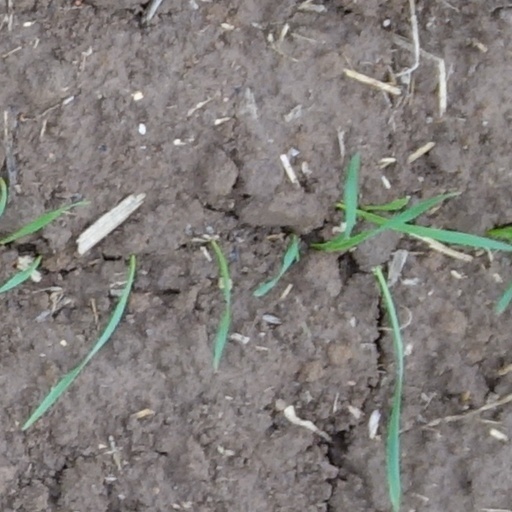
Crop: wheat